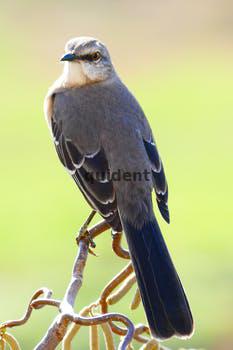
Label: Watermark